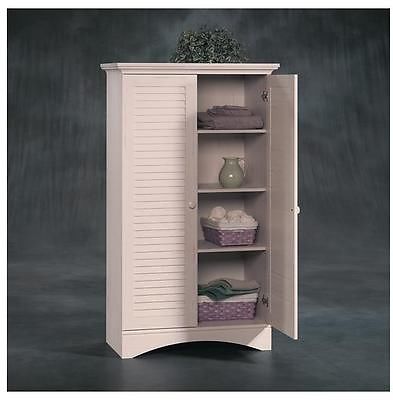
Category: cabinet